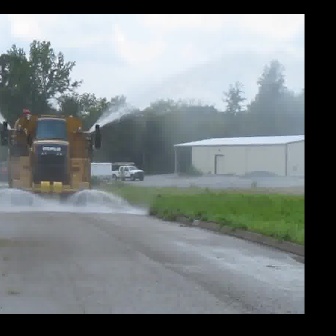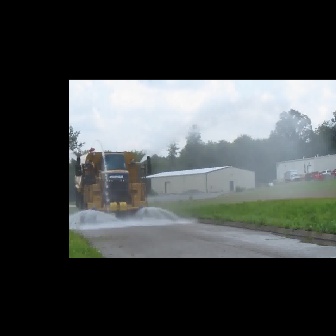
  Please identify the target specified by the bounding box [0,108,100,208] in the first image and locate it in the second image. Return the coordinates in [x_min,y_min,x_max,y_max] format.
Answer: [74,147,152,224]